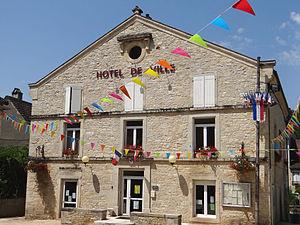
Salviac - Hôtel de ville
Salviac est une commune française, située dans le département du Lot, en région Occitanie.